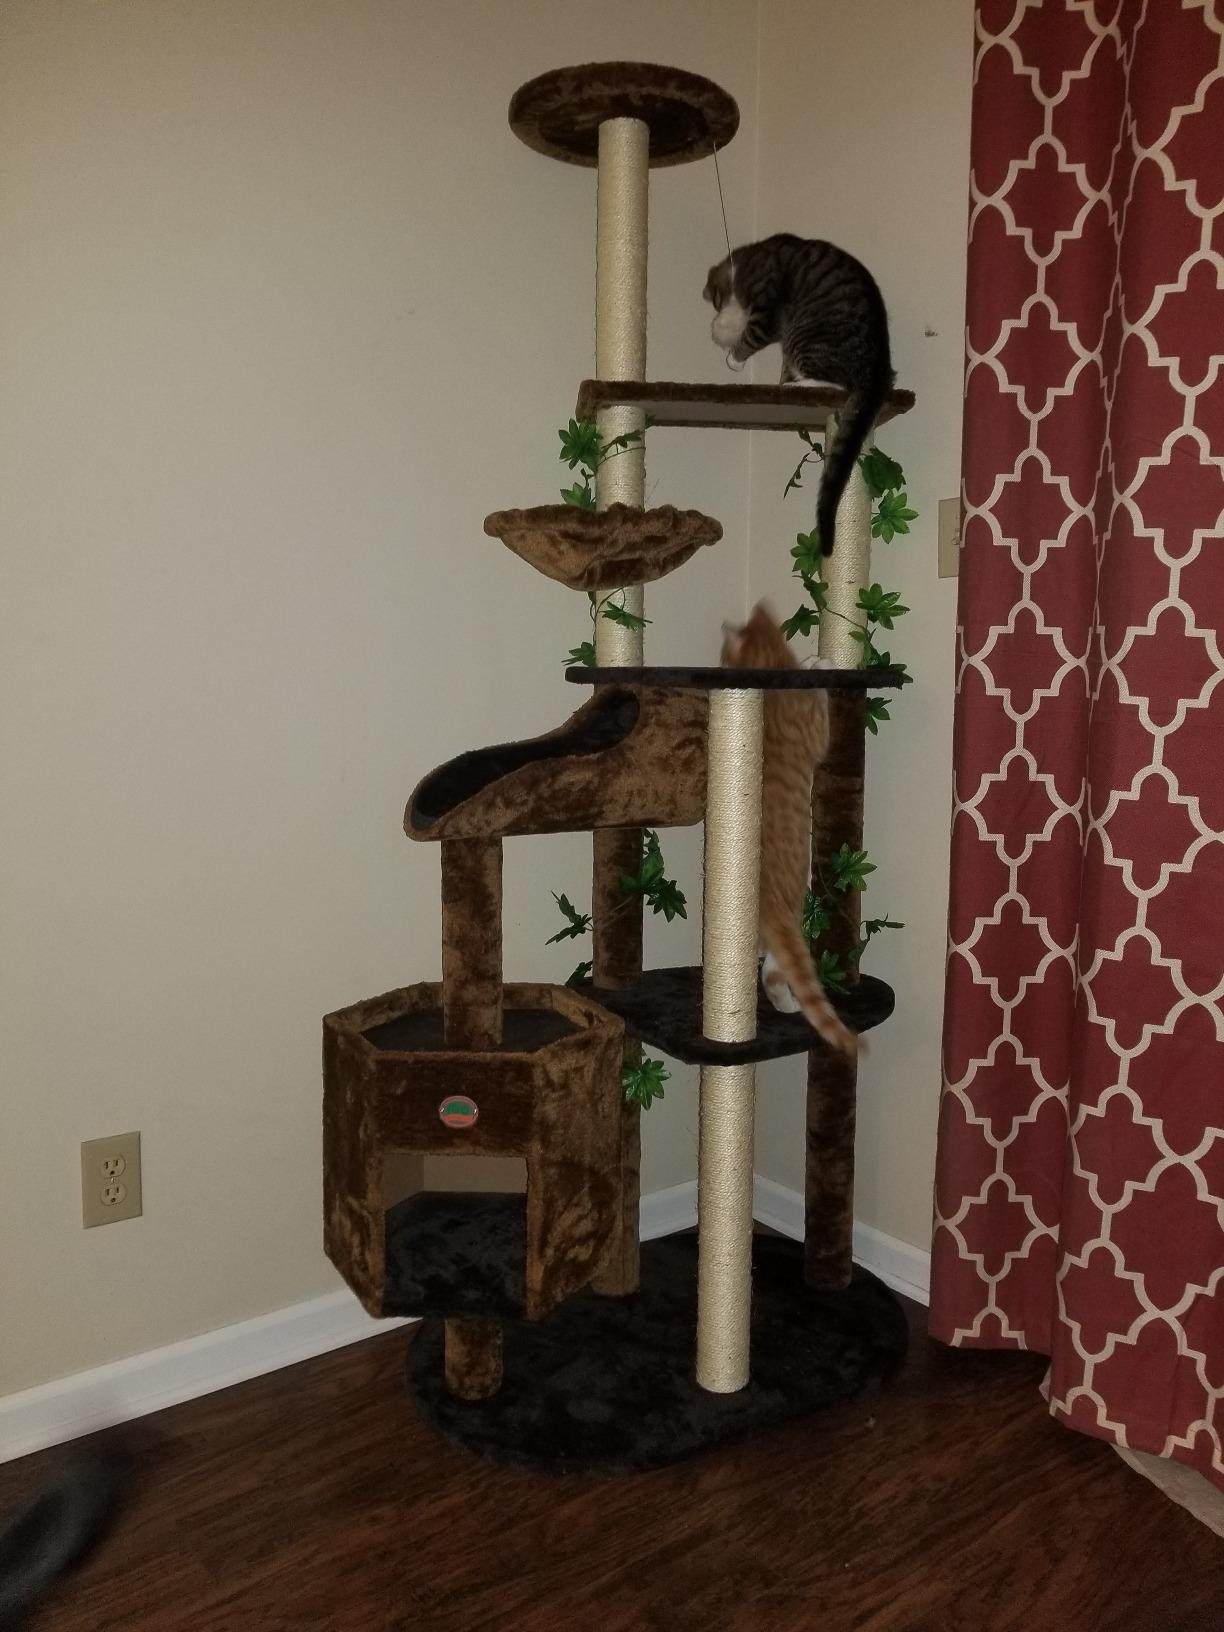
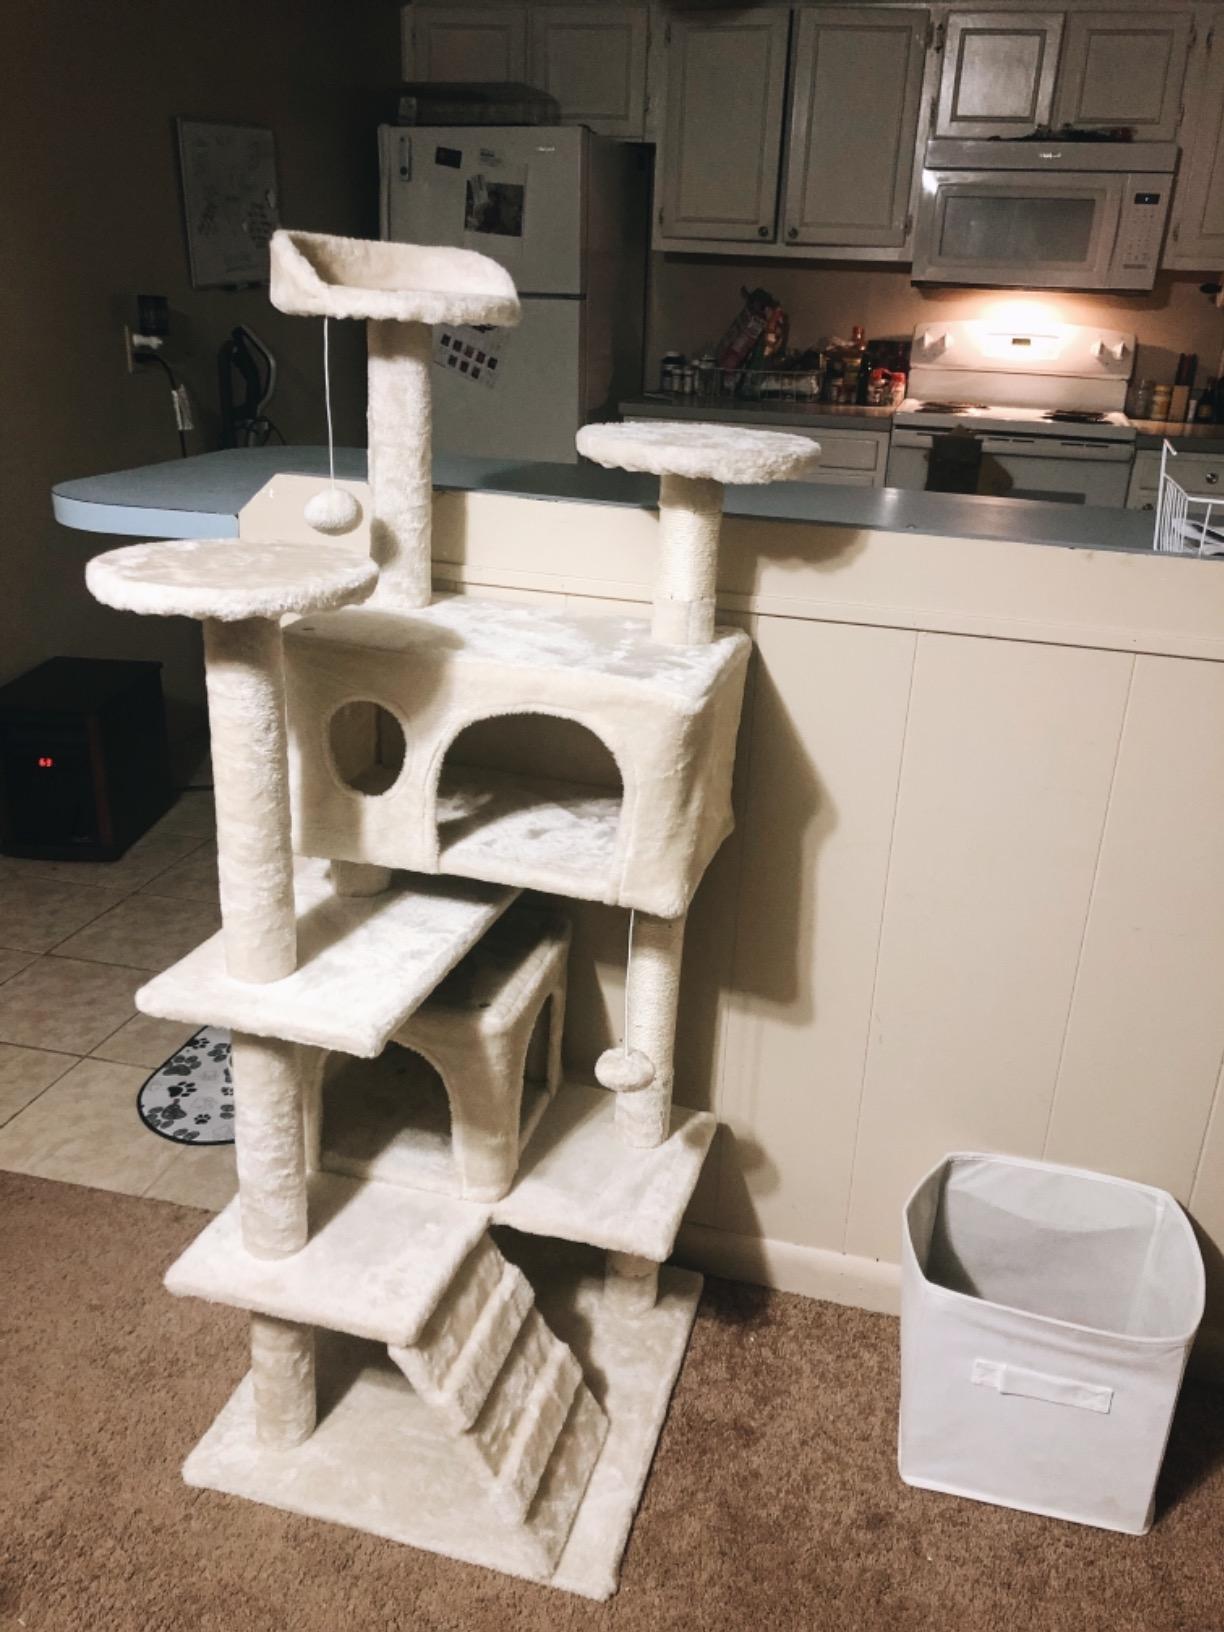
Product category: items_cat tree
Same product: no